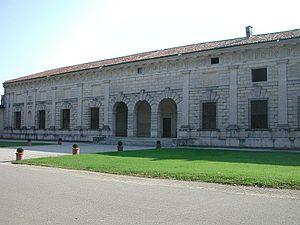
La Collection Gonzague ou Galerie Céleste est une collection d'œuvres d'art commandées et acquises par la Maison de Gonzague à Mantoue, en Italie, et exposées à différents endroits, dont Palais ducal de Mantoue, le Palais du Te, le Palazzo San Sebastiano.